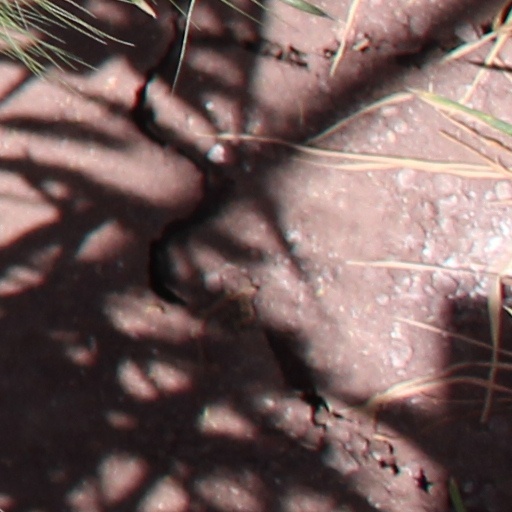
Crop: wheat